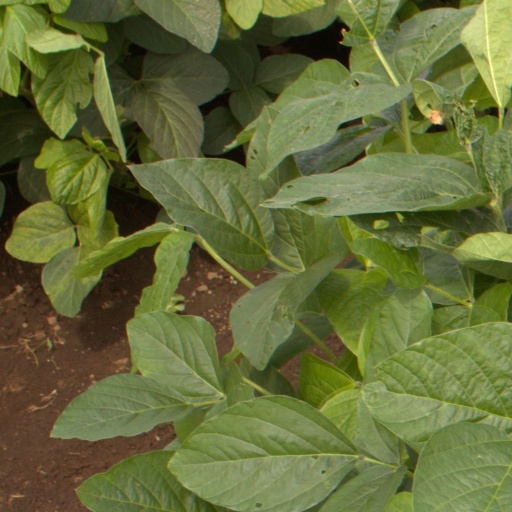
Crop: soybean